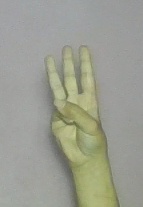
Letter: thaa